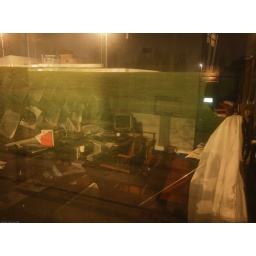
Looking in the window of an office at night, the outside world is reflected back.